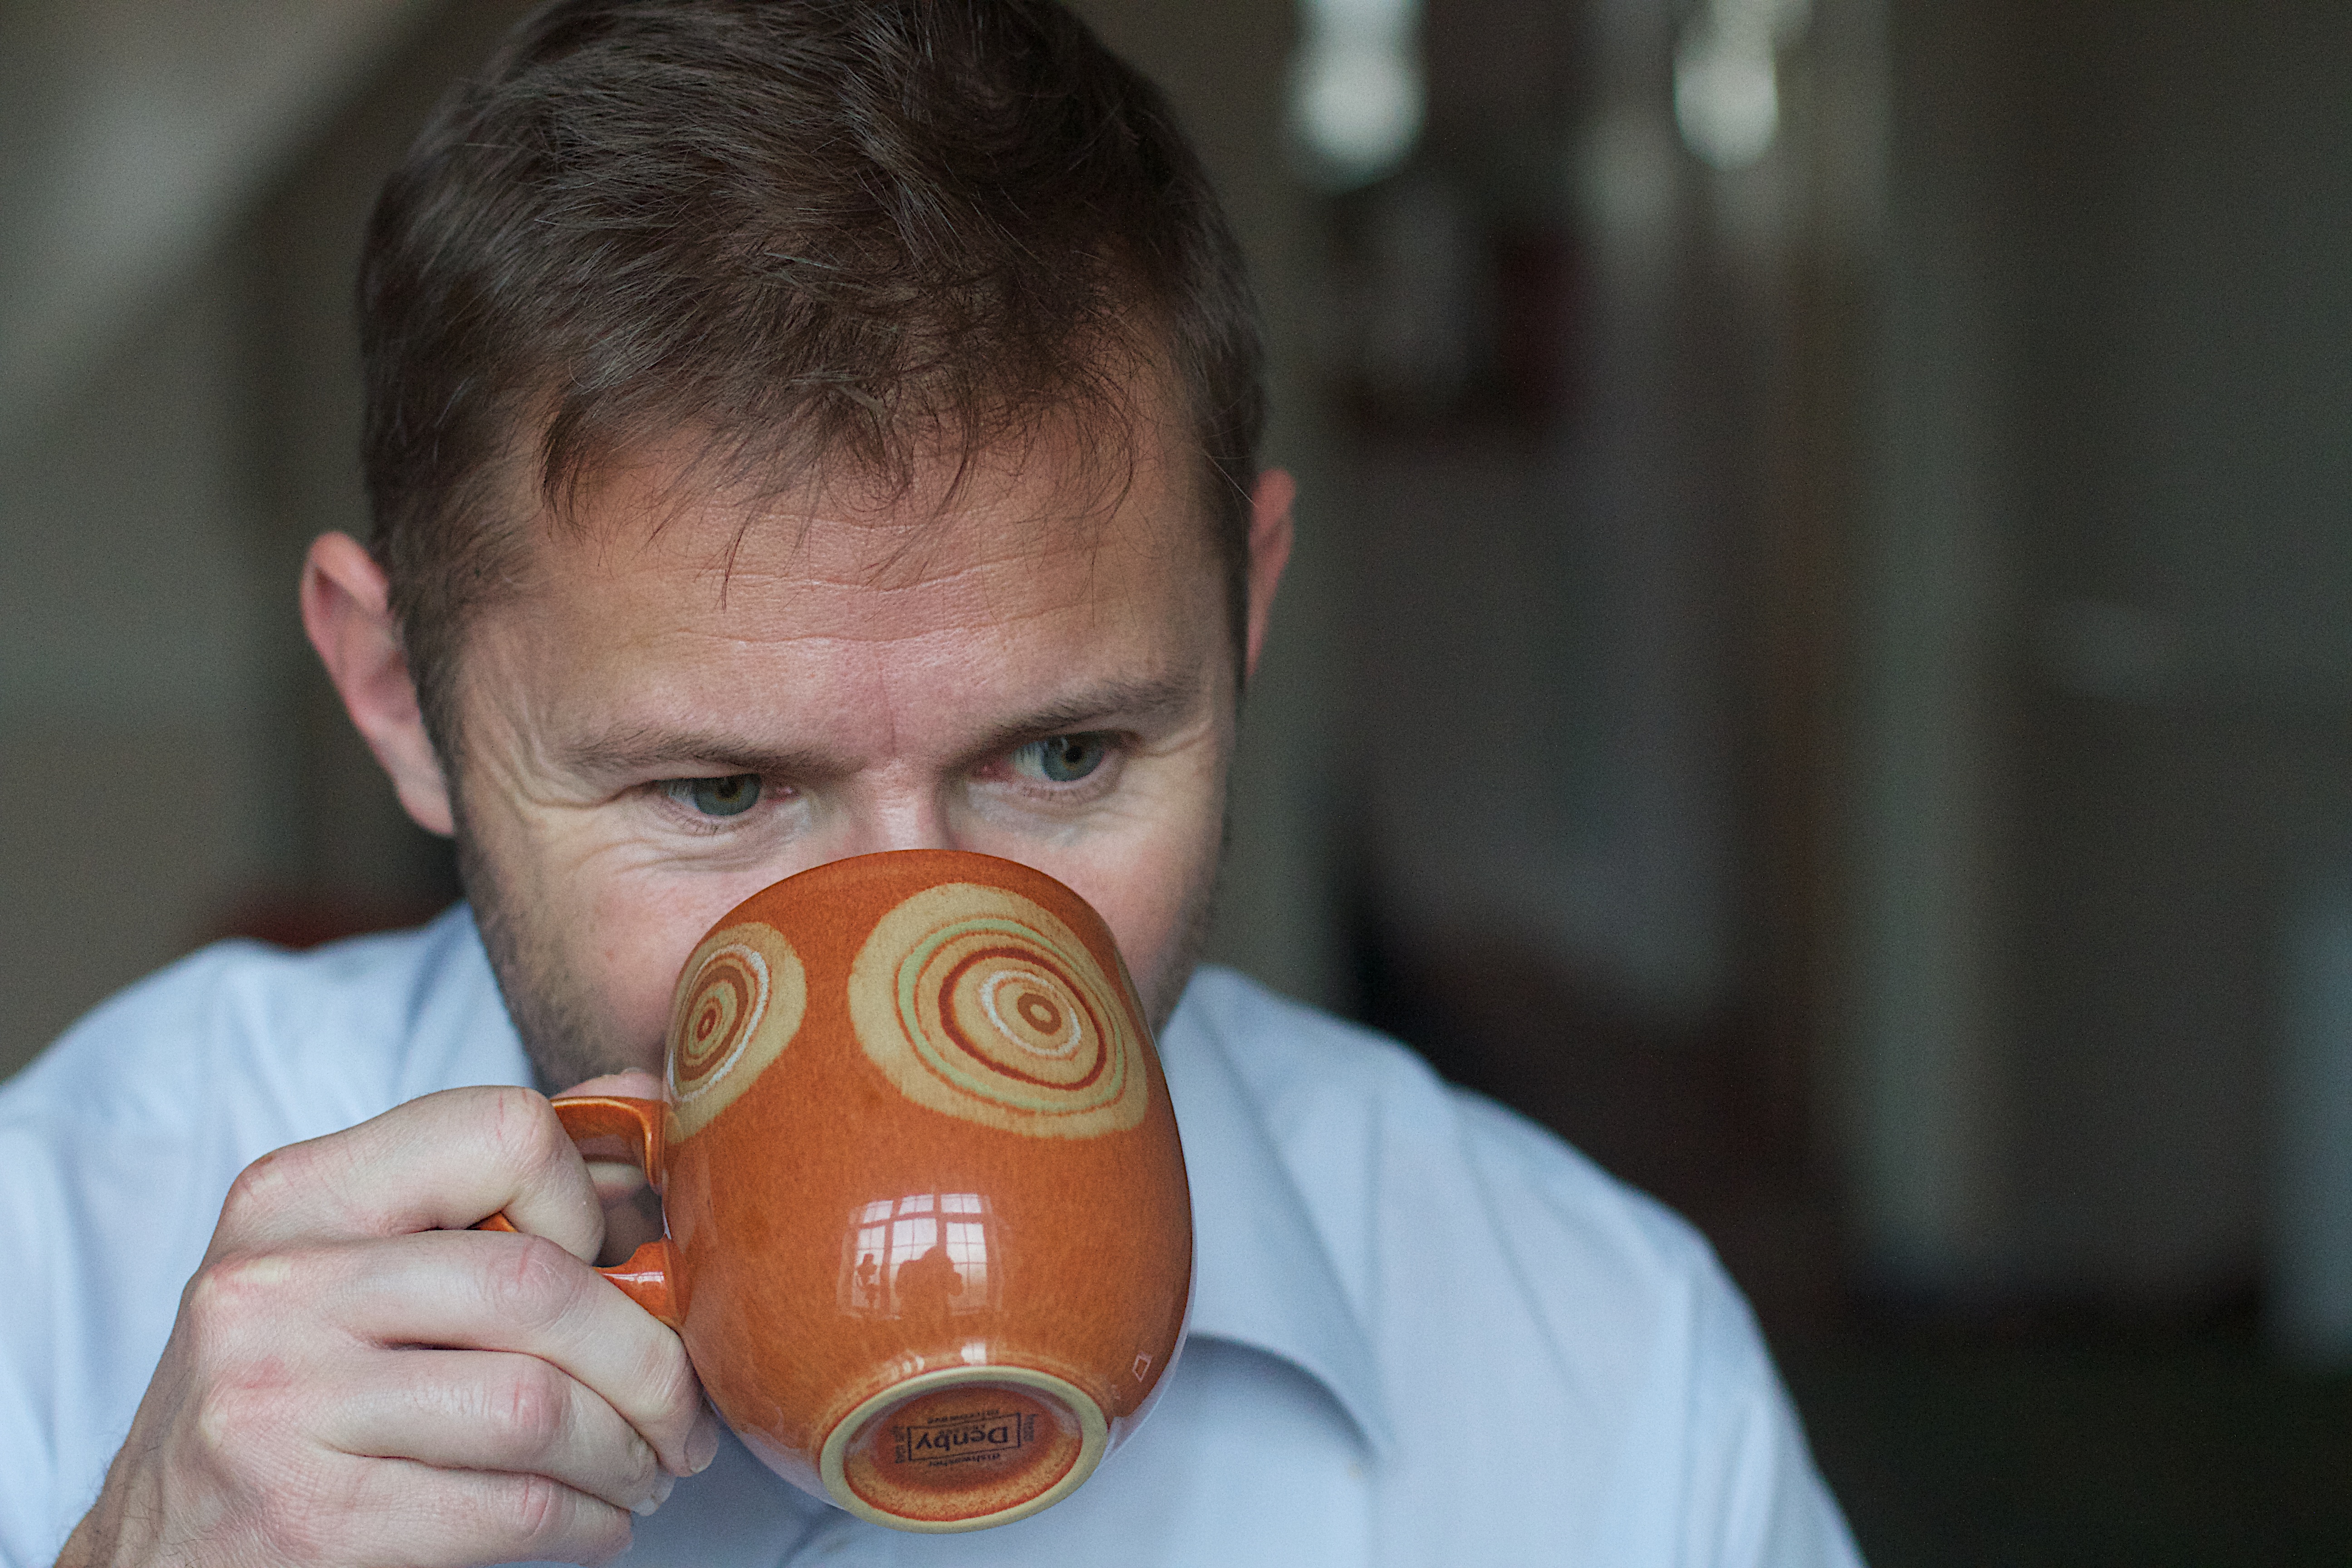
person, male, child, mouth, face, eating, nose, infant, toddler, head, skin, organ, jonathanworth, sense, facial hair